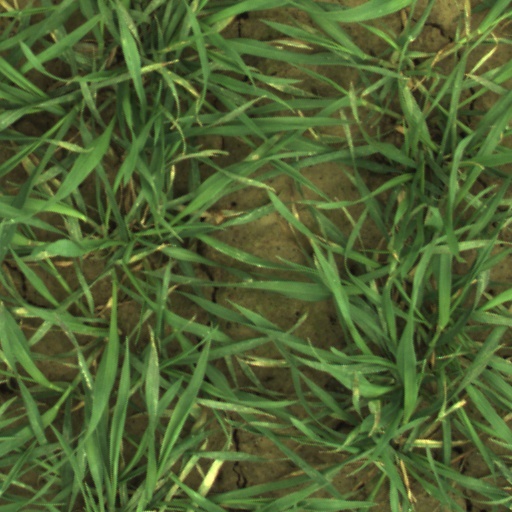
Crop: wheat